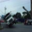
Label: truck